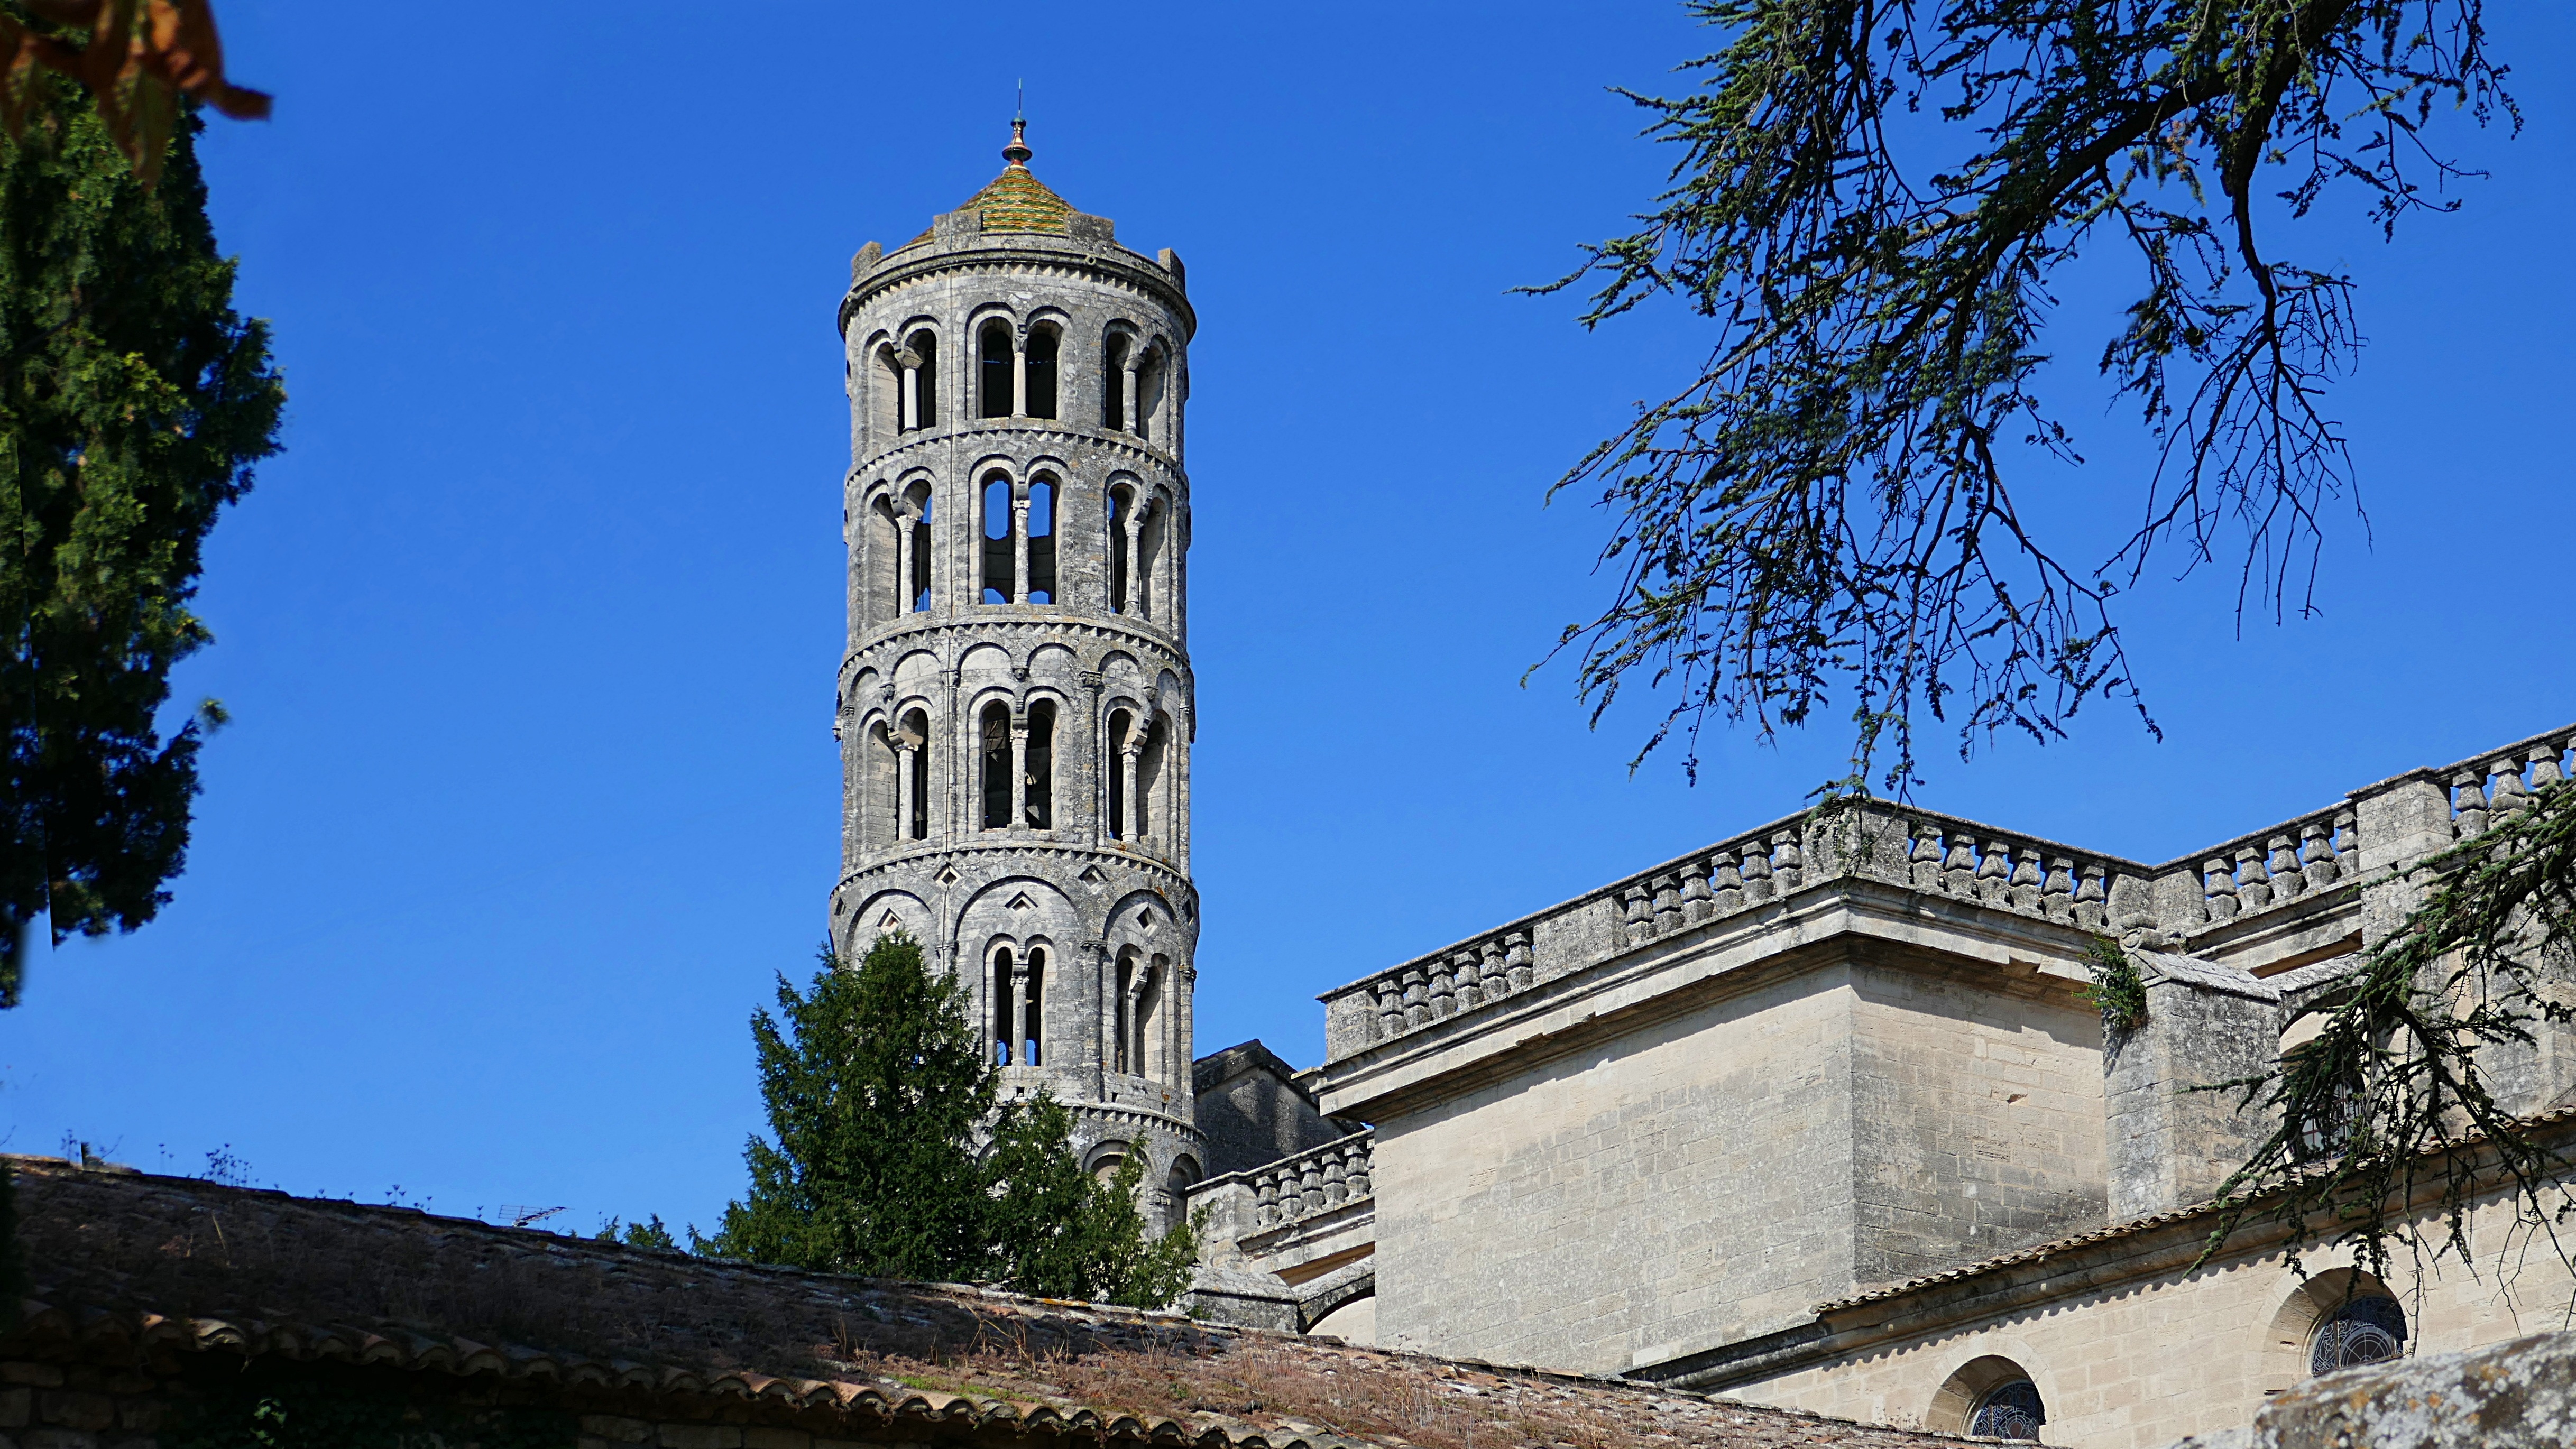
building, old, stone, france, tower, ancient, landmark, church, cathedral, exterior, place of worship, bell tower, medieval, spire, steeple, monastery, romanesque, gard, languedoc roussillon, saint th odorit cathedral, uzes, fenestrelle tower